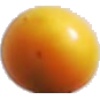
Label: Cherry Wax Yellow 1